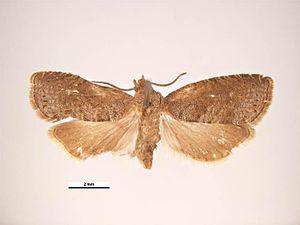
La Tordeuse orientale du pêcher, Grapholita molesta, est une espèce d'insectes de l'ordre des lépidoptères de la famille des Tortricidae.